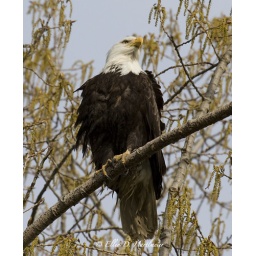
The male in a tree near the nest IMG_2144.jpg